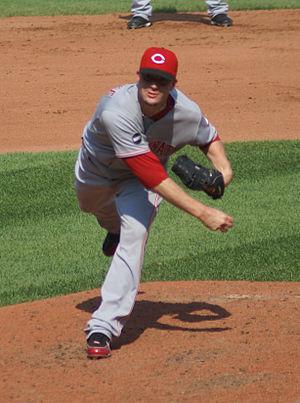
Joshua James Roenicke est un lanceur droitier de la Ligue majeure de baseball.